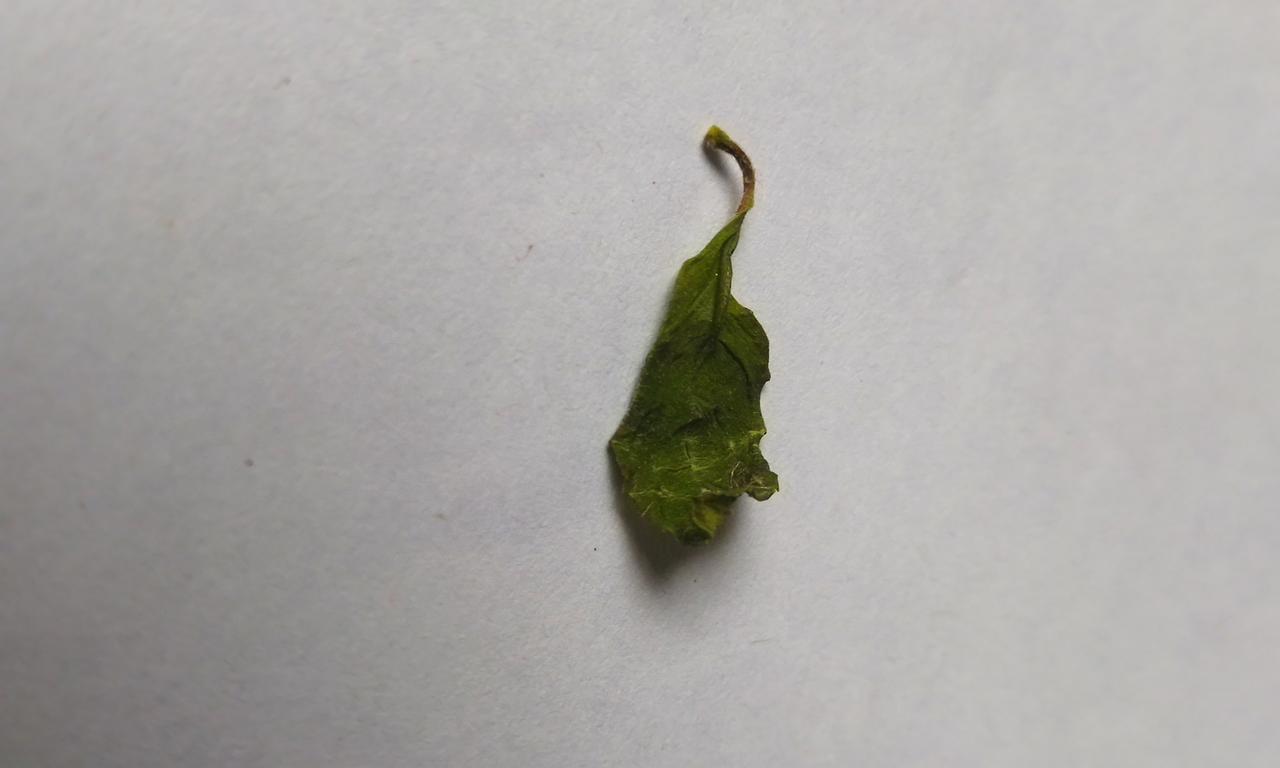
Label: Dried